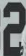
Number: 2